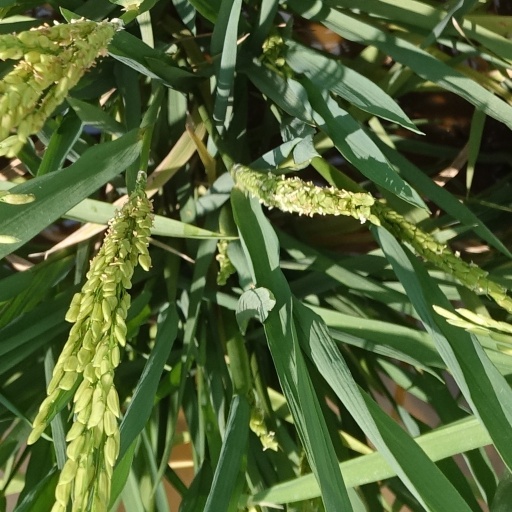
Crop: rice